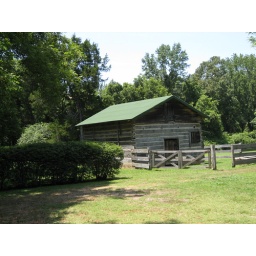
Post Oak Barn, built in early 1840s; Faulkner used it to house his milk cow and lawn tools.